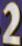
Number: 2